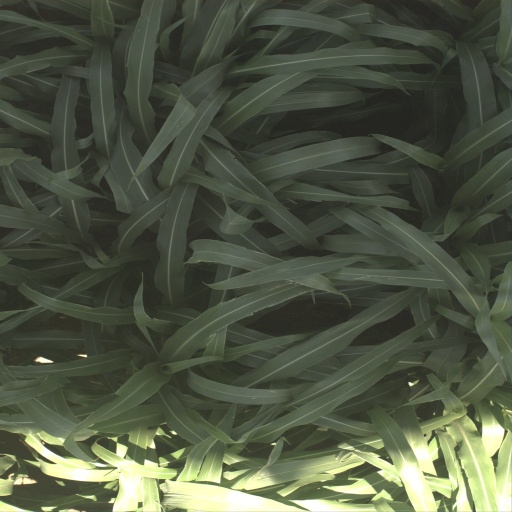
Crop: sorghum